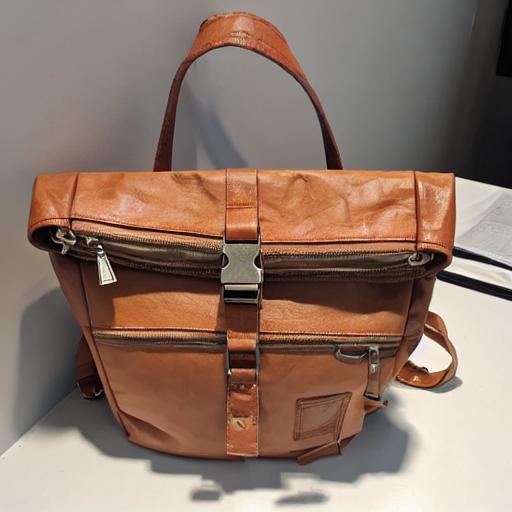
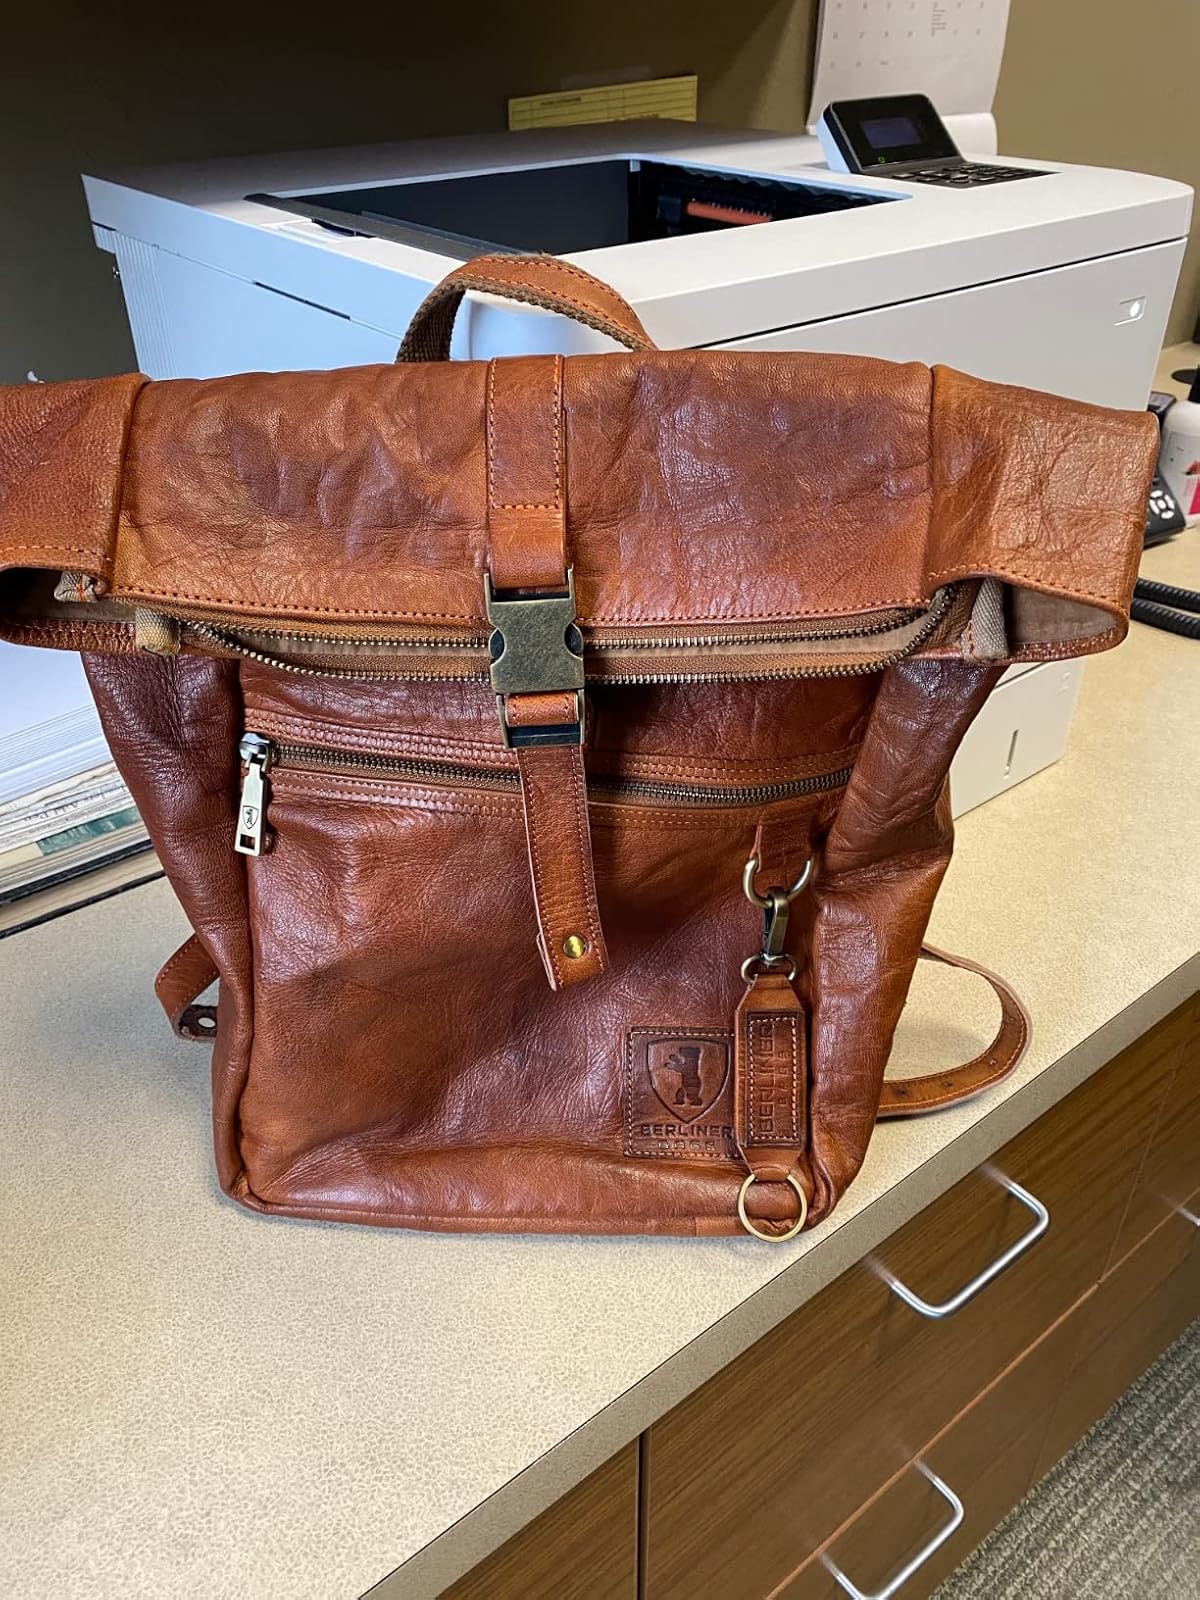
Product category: bag
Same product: no